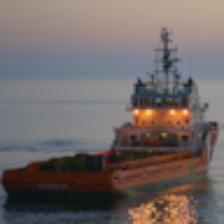
Label: NonHuman